Edvard Johanson

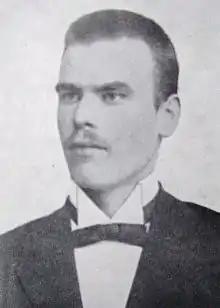
Karl Edvard

Karl "Edvard" Johanson (1882 in Förlösa – 1936) was a Swedish trade union organizer. By profession he was a shoemaker, and belonged to the Swedish Shoe and Leather Workers' Union. He was the chairman of the Swedish Trade Union Confederation from 1930, when he succeeded Albert Forslund, to 1936, the year of his death when he was succeeded by Arvid Thorberg.